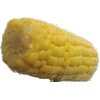
Label: corn